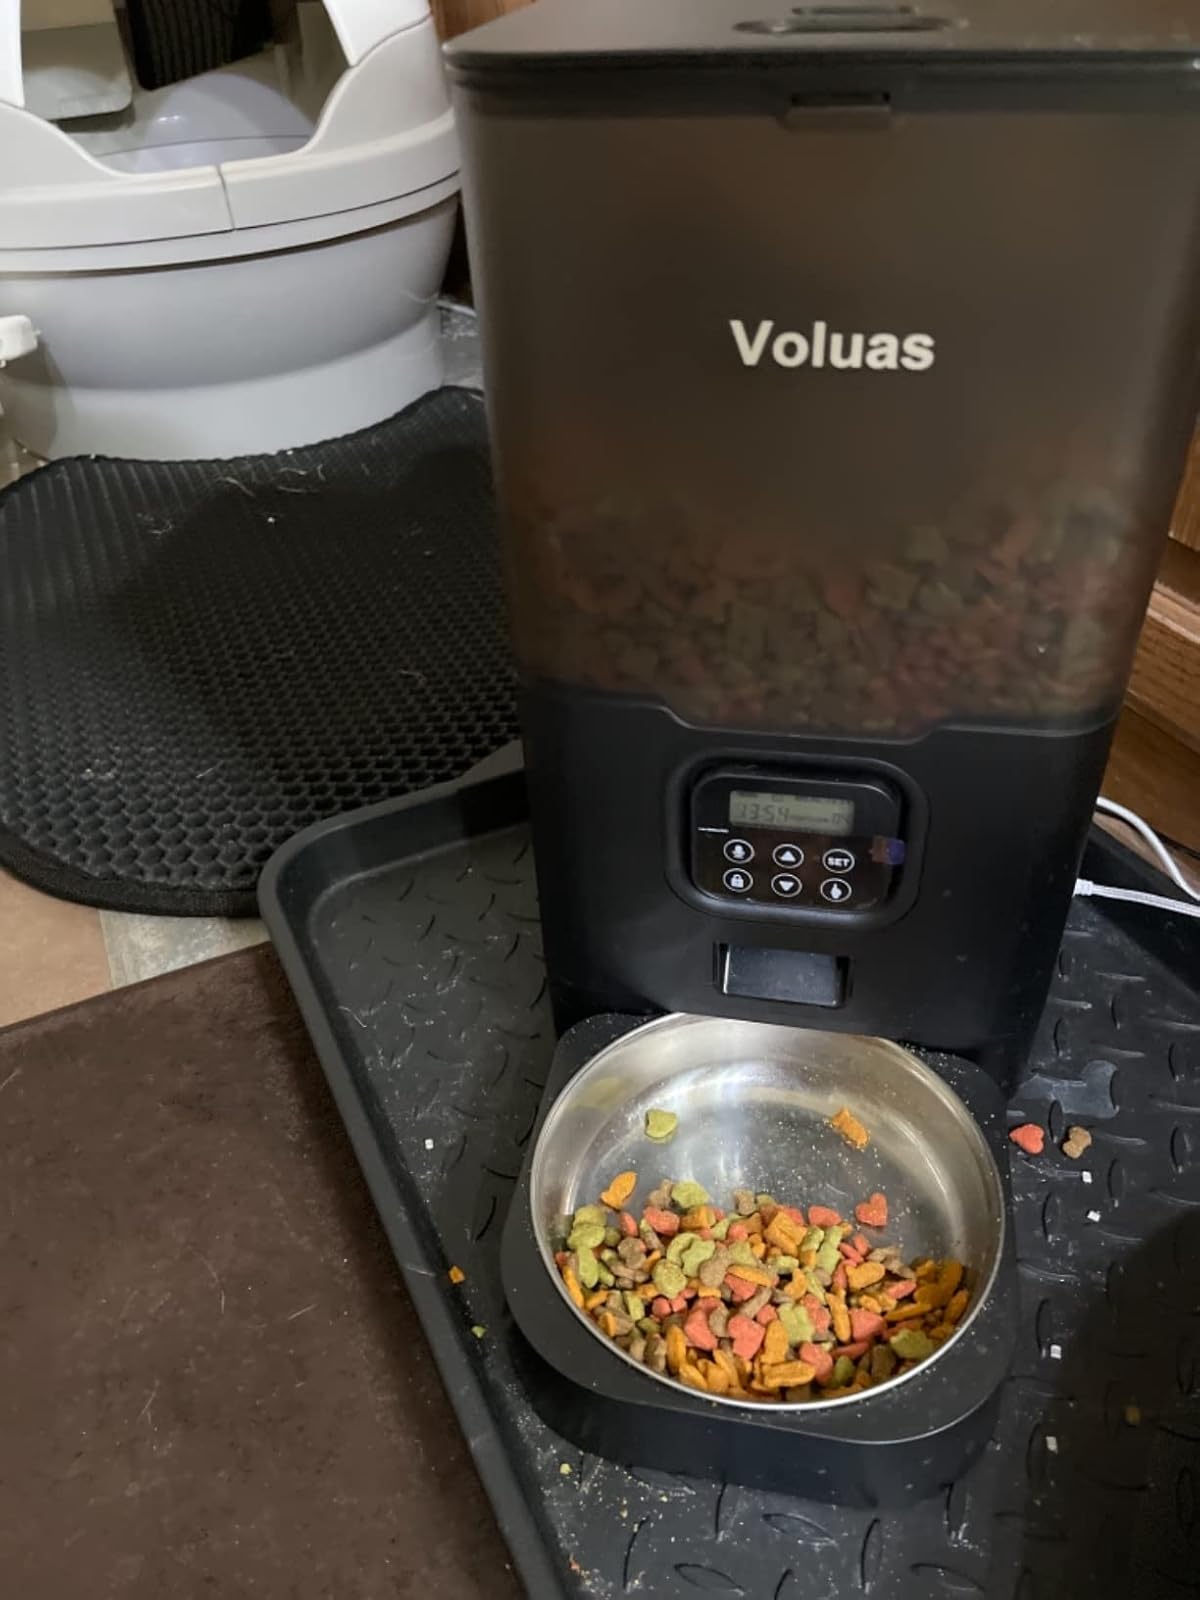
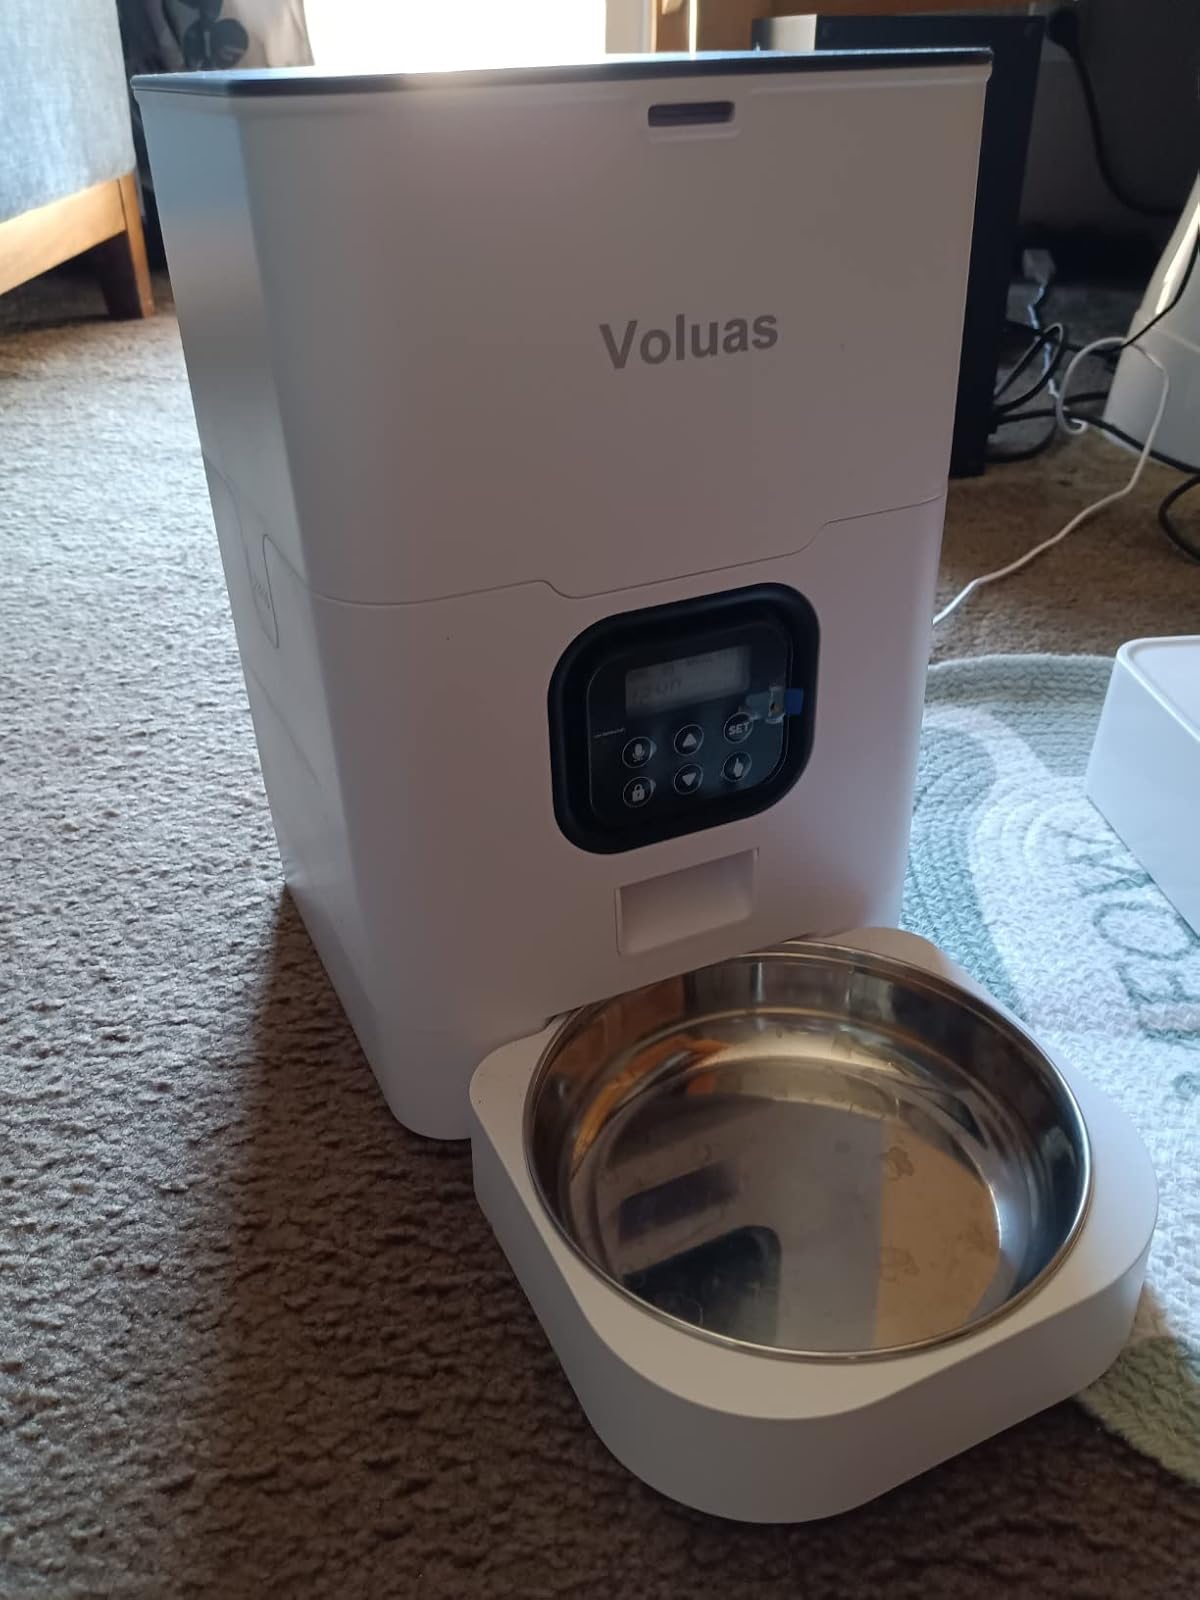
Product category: items_feeder
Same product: no